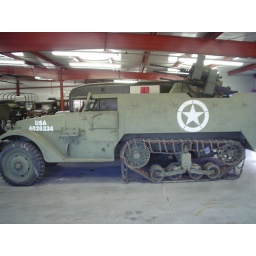
This is the M16 halftrack that got pooped next to by the doggie (note brown smear on the floor in the foreground.)